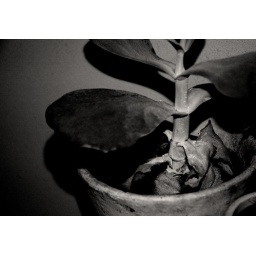
plant 452 in pot